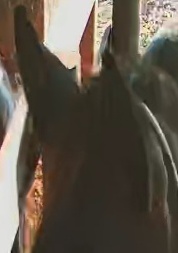
Face region: ears (position_of_ears)
Pain indicator: not_present